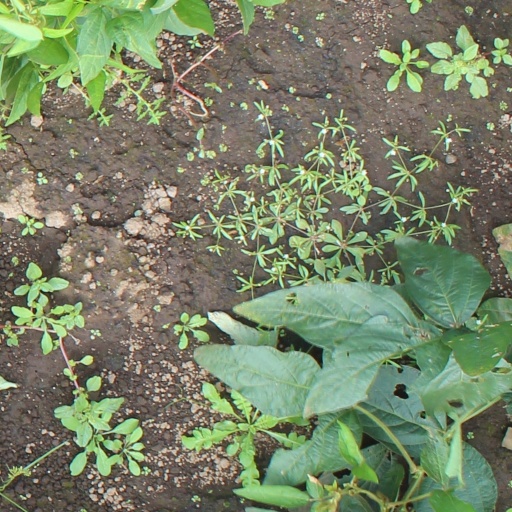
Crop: soybean